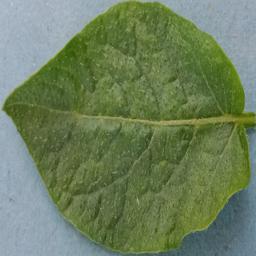
Etiqueta: Sana